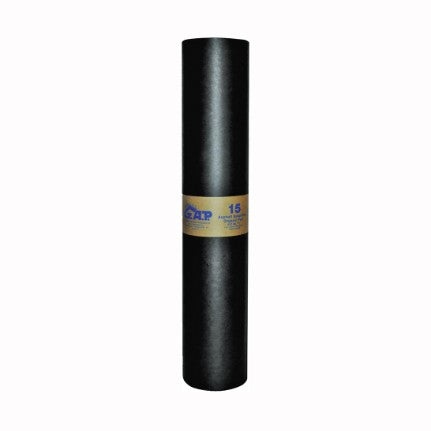
Orgill 15RF Standard Roofing Felt
Saturated utility felt is a uniform, flexible felt of organic fibers, impregnated with an asphalt saturant. Used as an underlay beneath asphalt shingles, wood shakes, tiles and other sloped coverings. Meets ASTM 4869 Type I standard. 30RF has twice the thickness of 15RF. Approximately 36 lb per roll.
Brand: Orgill Inc.
Category: Hardware > Building Materials > Roofing